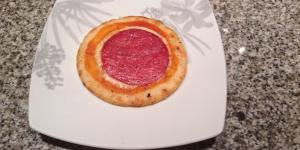
arepizza de mozarrella y salame